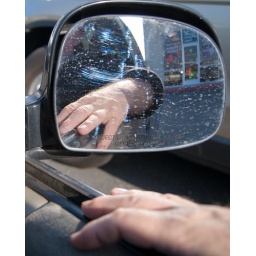
hand in car mirror